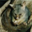
Label: possum